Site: brandenburg
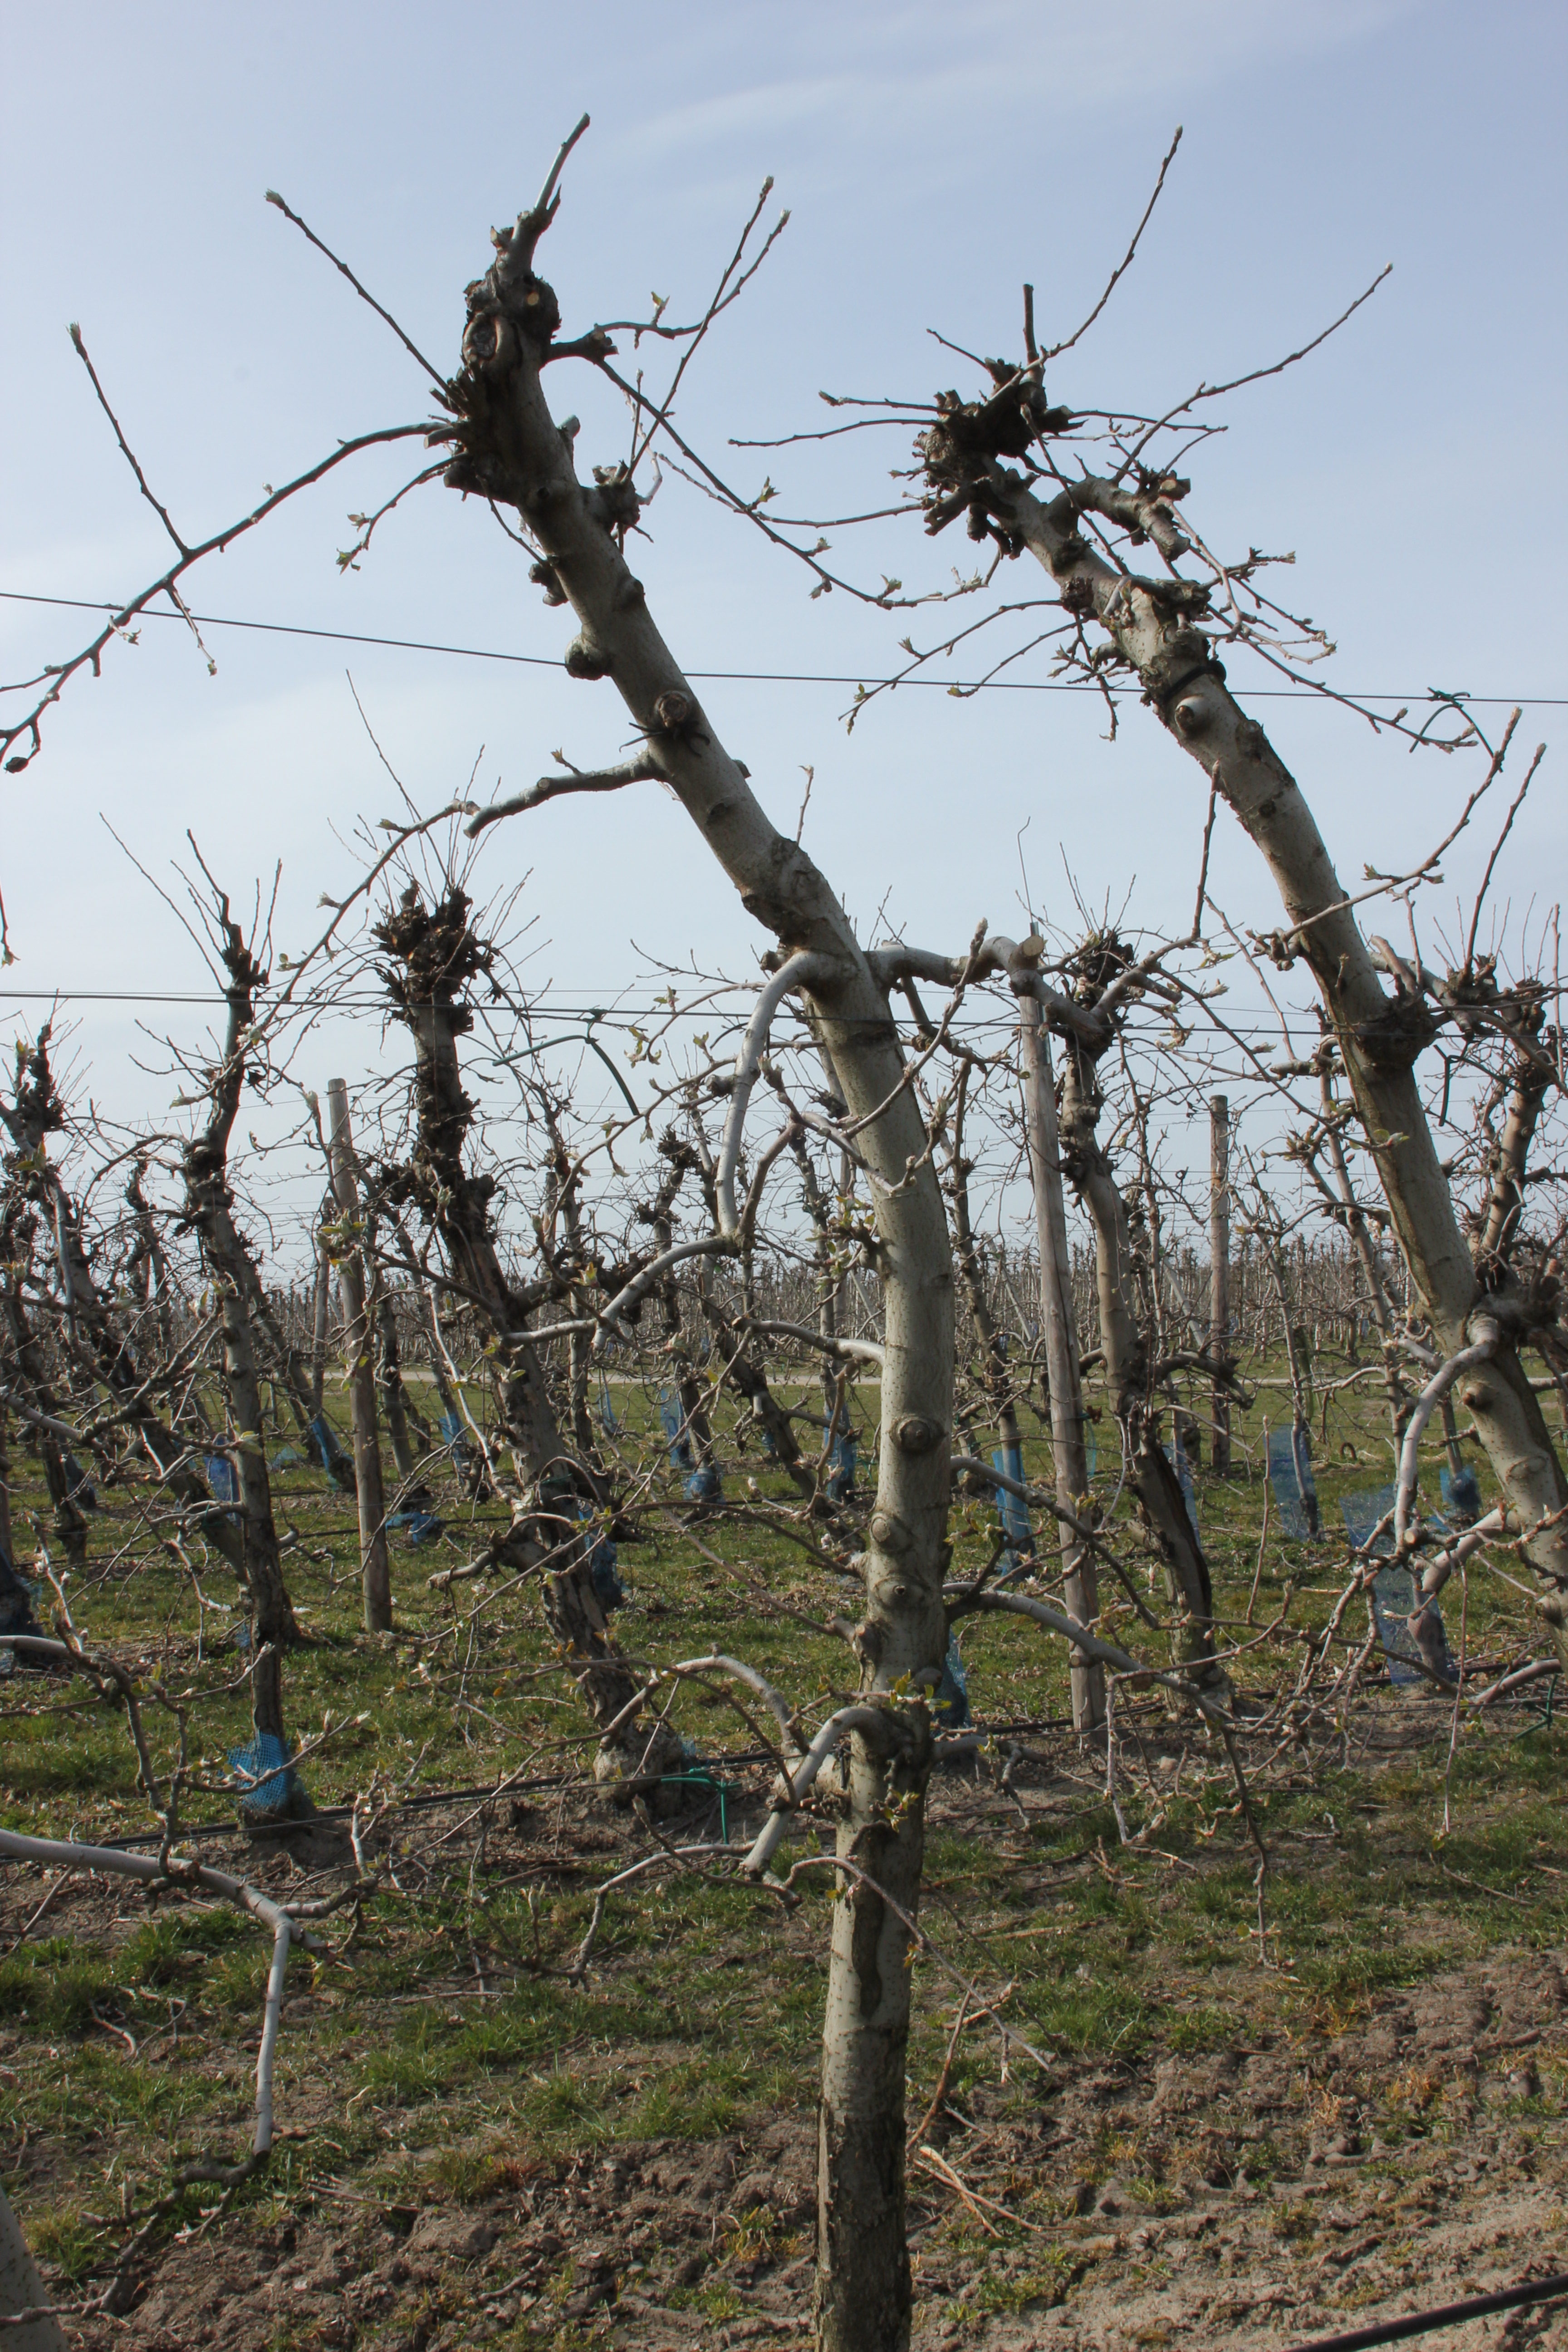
Growth stage (BBCH 54): Inflorescence emergence